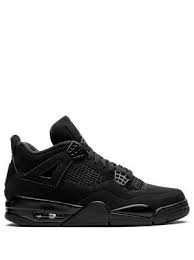
Label: Sneaker